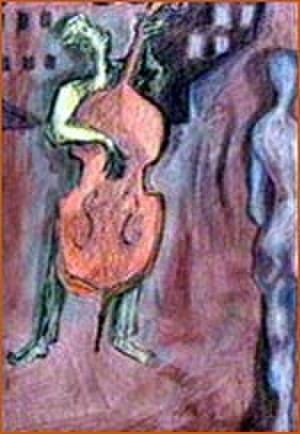
Un dessin de Paolo Conte tiré de l'oeuvre multimédia razmataz de 1989
Paolo Conte, né le 6 janvier 1937 à Asti, est un chanteur, auteur-compositeur-interprète, parolier et instrumentiste italien fortement influencé par le jazz et le blues. Ses morceaux les plus célèbres sont notamment Come di, Via con me, Un gelato al limon, Diavolo rosso, Gli impermeabili, Max, Dancing, Sotto le stelle del jazz et Sparring Partner.